Kim Ku

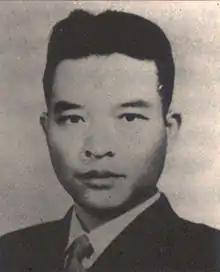
Kim Won-bong, the left-leaning leader of the rival Korean National Revolutionary Party (KNRP), and rival of Kim Ku (1931)

In order to make up for Kim's poor Chinese-speaking skills, Zhu proposed that he marry a local Chinese woman. She suggested he marry one of her friends, a middle school teacher. However, Kim thought a teacher would be too intelligent and might figure him out, and instead proposed marrying the 20-year-old owner of the boat he often rode, named Zhu Aibao. They had a 37-year age gap. While they never officially married, they were functionally husband and wife, and began to live together on her boat.